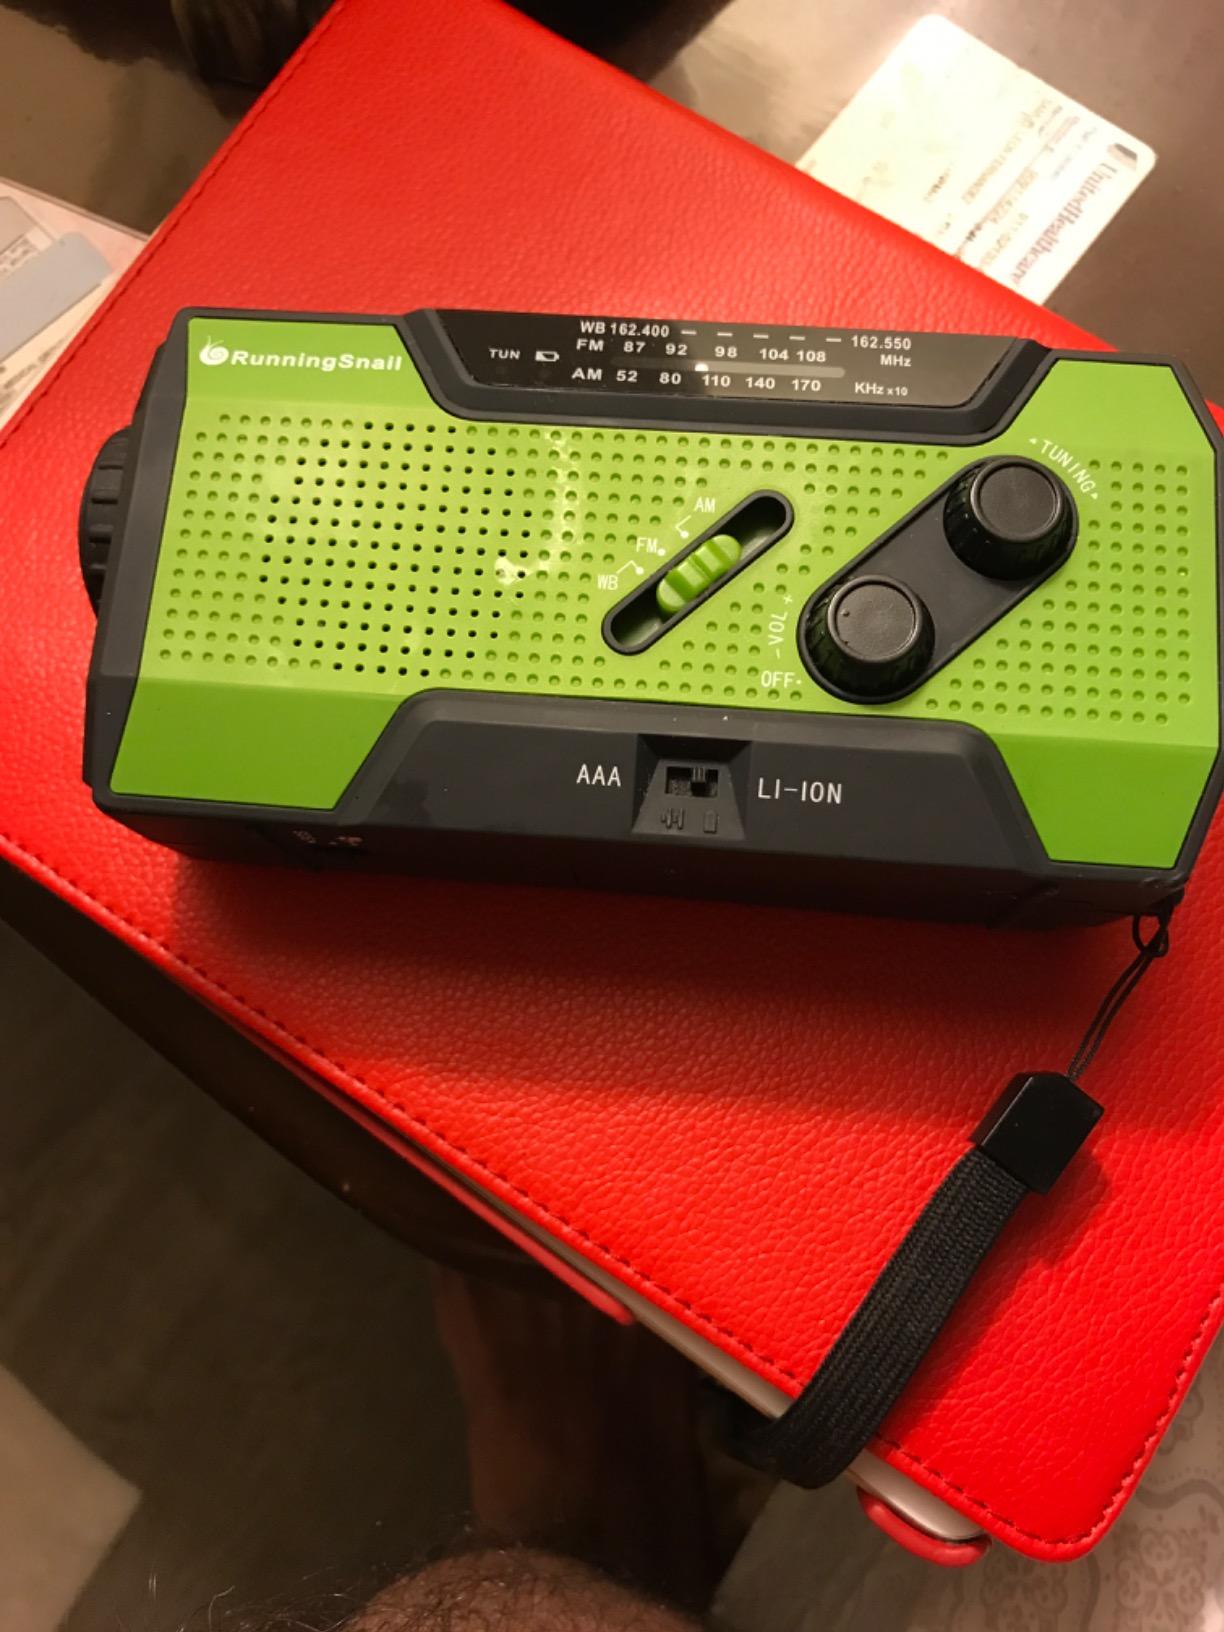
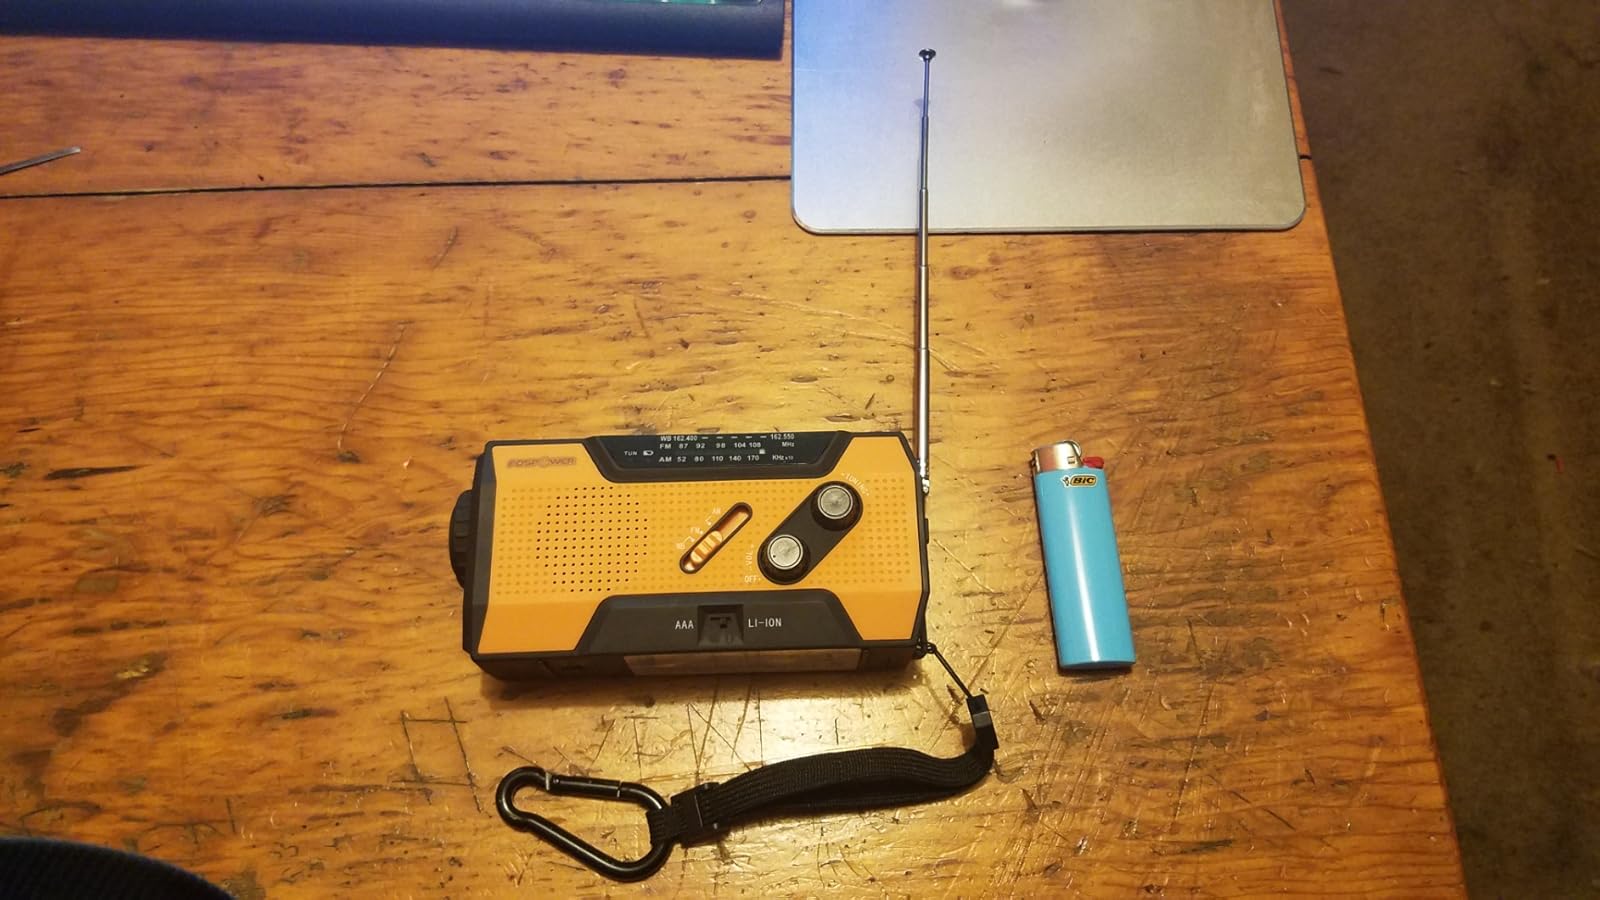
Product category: radio
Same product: no